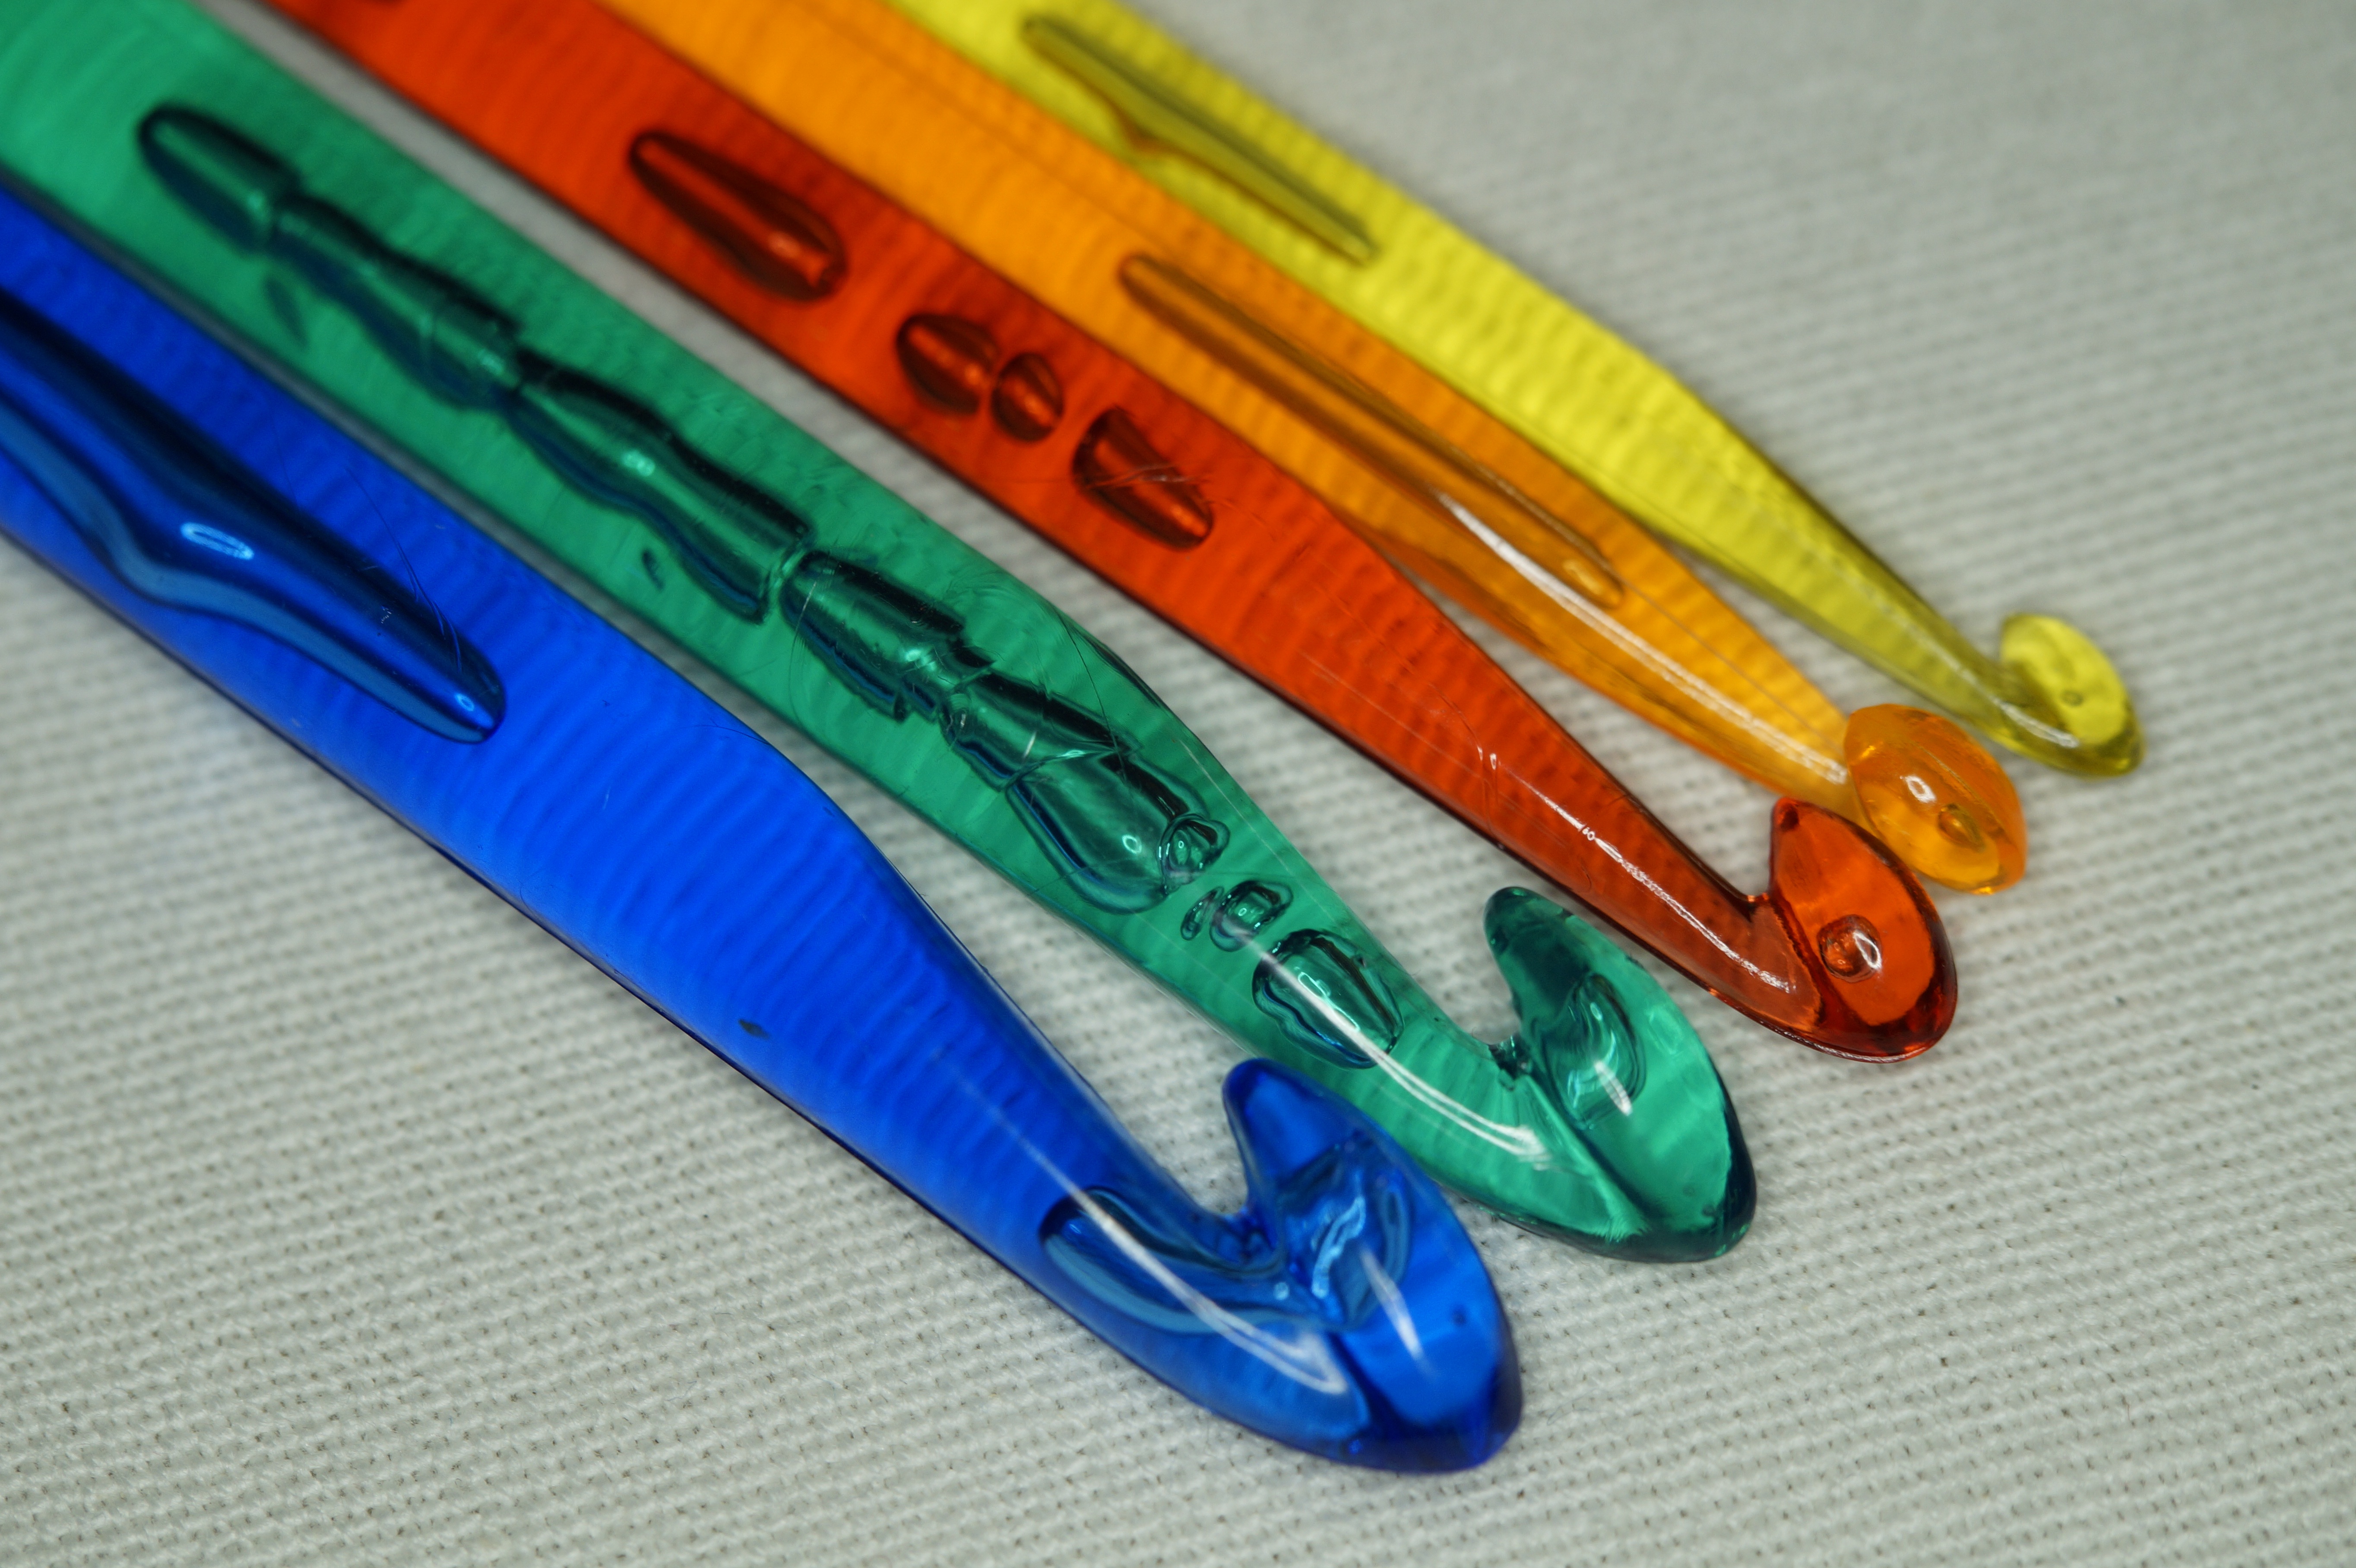
colorful, crochet, five, hobby, hand labor, crochet hook, fashion accessory, crochet hooks, needle strength